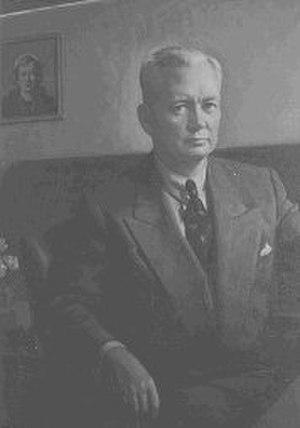
Llewelyn Sherman Adams, né à East Dover le 8 janvier 1899 et mort à Hanover le 27 octobre 1986, est un homme politique américain, connu pour avoir été le chef d'État-Major du président Dwight D. Eisenhower, point culminant d'une carrière politique d'une durée de 18 ans, lors de laquelle il a également été gouverneur du New Hampshire. Il est forcé de démissionner de son poste à la Maison-Blanche à cause d'un scandale qui a éclaté à propos d'un manteau de fourrure de vigogne.
Le New Hampshire dispose de deux élus à la Chambre des représentants des États-Unis.